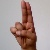
The image shows a hand gesture representing the letter 'U' in Indian Sign Language.